A Good Woman (film)

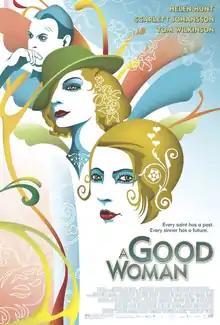
Theatrical release poster

A Good Woman is a 2004 romantic comedy drama film directed by Mike Barker. The screenplay by Howard Himelstein is based on the 1892 play "Lady Windermere's Fan" by Oscar Wilde. It is the fourth screen version of the work, following a 1916 silent film using Wilde's original title, Ernst Lubitsch's 1925 version, and Otto Preminger's 1949 adaptation entitled "The Fan".